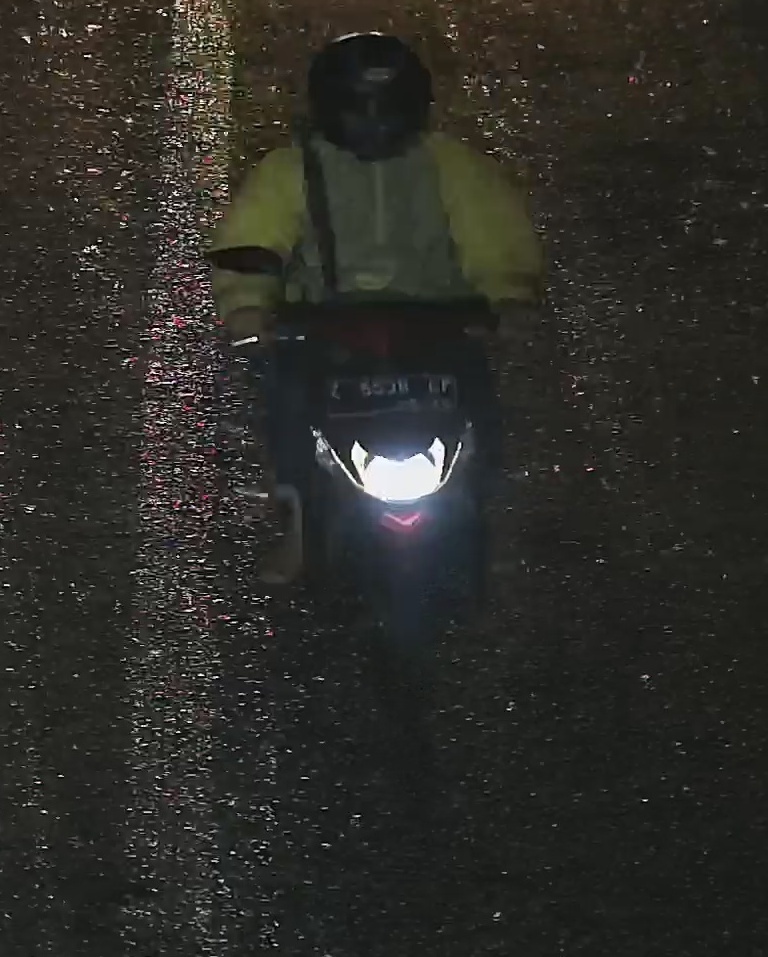
person-with-helmet: 1
person-without-helmet: 0